Ian Moss

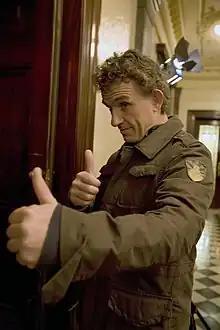
Moss at the ARIA Hall of Fame in Melbourne in July 2008.At the ARIA Music Awards of 1990 Moss won five categories Album of the Year, Best Male Artist and Breakthrough Artist – Album for "Matchbook"; and Single of the Year and Breakthrough Artist – Single for "Tucker's Daughter". In 1993 Cold Chisel, with Moss as a member, were inducted into the Hall of Fame.

Moss's vocals feature on some of the band's best known songs, including the singles "My Baby" (August 1980), "When the War Is Over" (1982), and "Saturday Night" (March 1984) and on "Circus Animals" (March 1982) album track, "Bow River". Moss wrote "Bow River" about a cattle station in the Kimberley region of Western Australia where his brother, Peter, had once worked; it has since become Moss's signature tune. It was also the B-side of "Forever Now", which was released in the same month as the album.